Economy of the Song dynasty

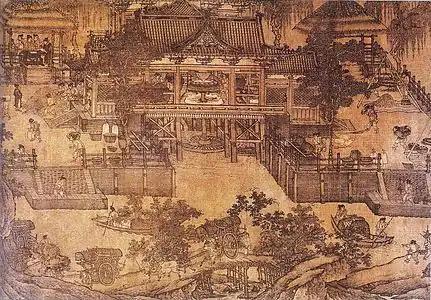
A Northern Song (960–1127) era painting of a water-powered mill for grain, along with river transport.

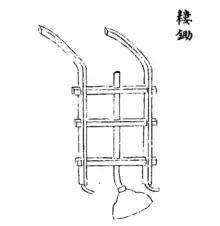
A drill-tiller ("louchu") from the "Nong shu", Yuan dynasty

There was a massive expansion of ploughland during the Song dynasty. The government encouraged people to reclaim barren lands and put them under cultivation. Anyone who opened up new lands and paid taxes was granted permanent possession of the new land. Under this policy, the cultivated land in the Song dynasty is estimated to have reached a peak number of 720 million "mu" (48 million hectares) and was not surpassed by later Ming and Qing dynasties.